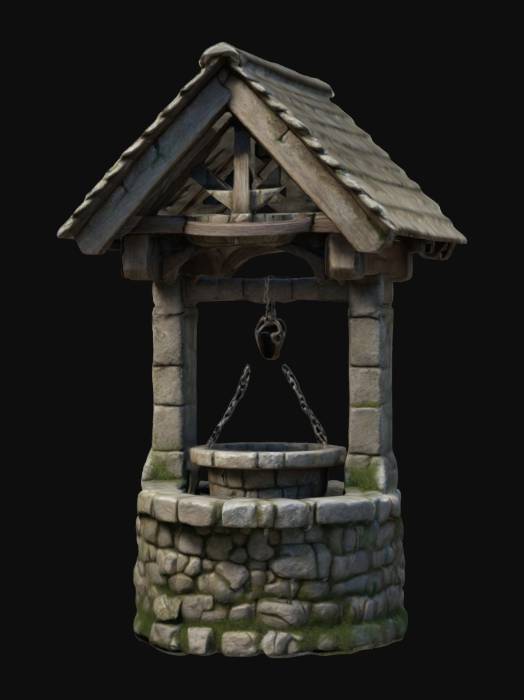
미적 점수 (1~10점): 8